Ontario

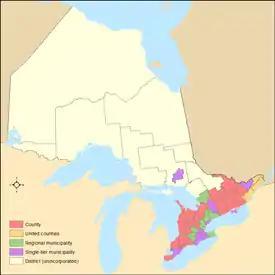
Map of the counties, regional municipalities, districts, and municipalities of Ontario.

Once the dominant industry, agriculture now uses a small percentage of the workforce. Massey Ferguson, a farm-implement manufacturer, was originally founded in the province in 1847, before eventually expanding internationally. As the following table shows, while the number of individual farms has steadily decreased and their overall size has shrunk at a lower rate, greater mechanization has supported increased supply to satisfy the ever-increasing demands of a growing population base; this has also meant a gradual increase in the total amount of land used for growing crops.